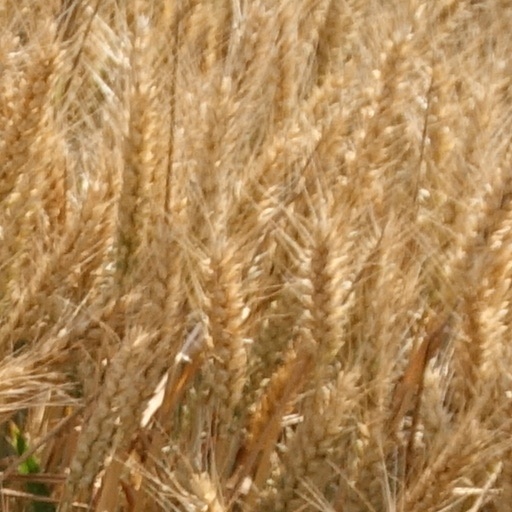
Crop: wheat